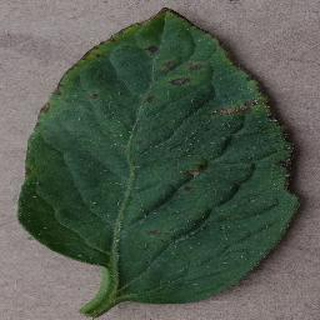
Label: tomato_bacterial_spot